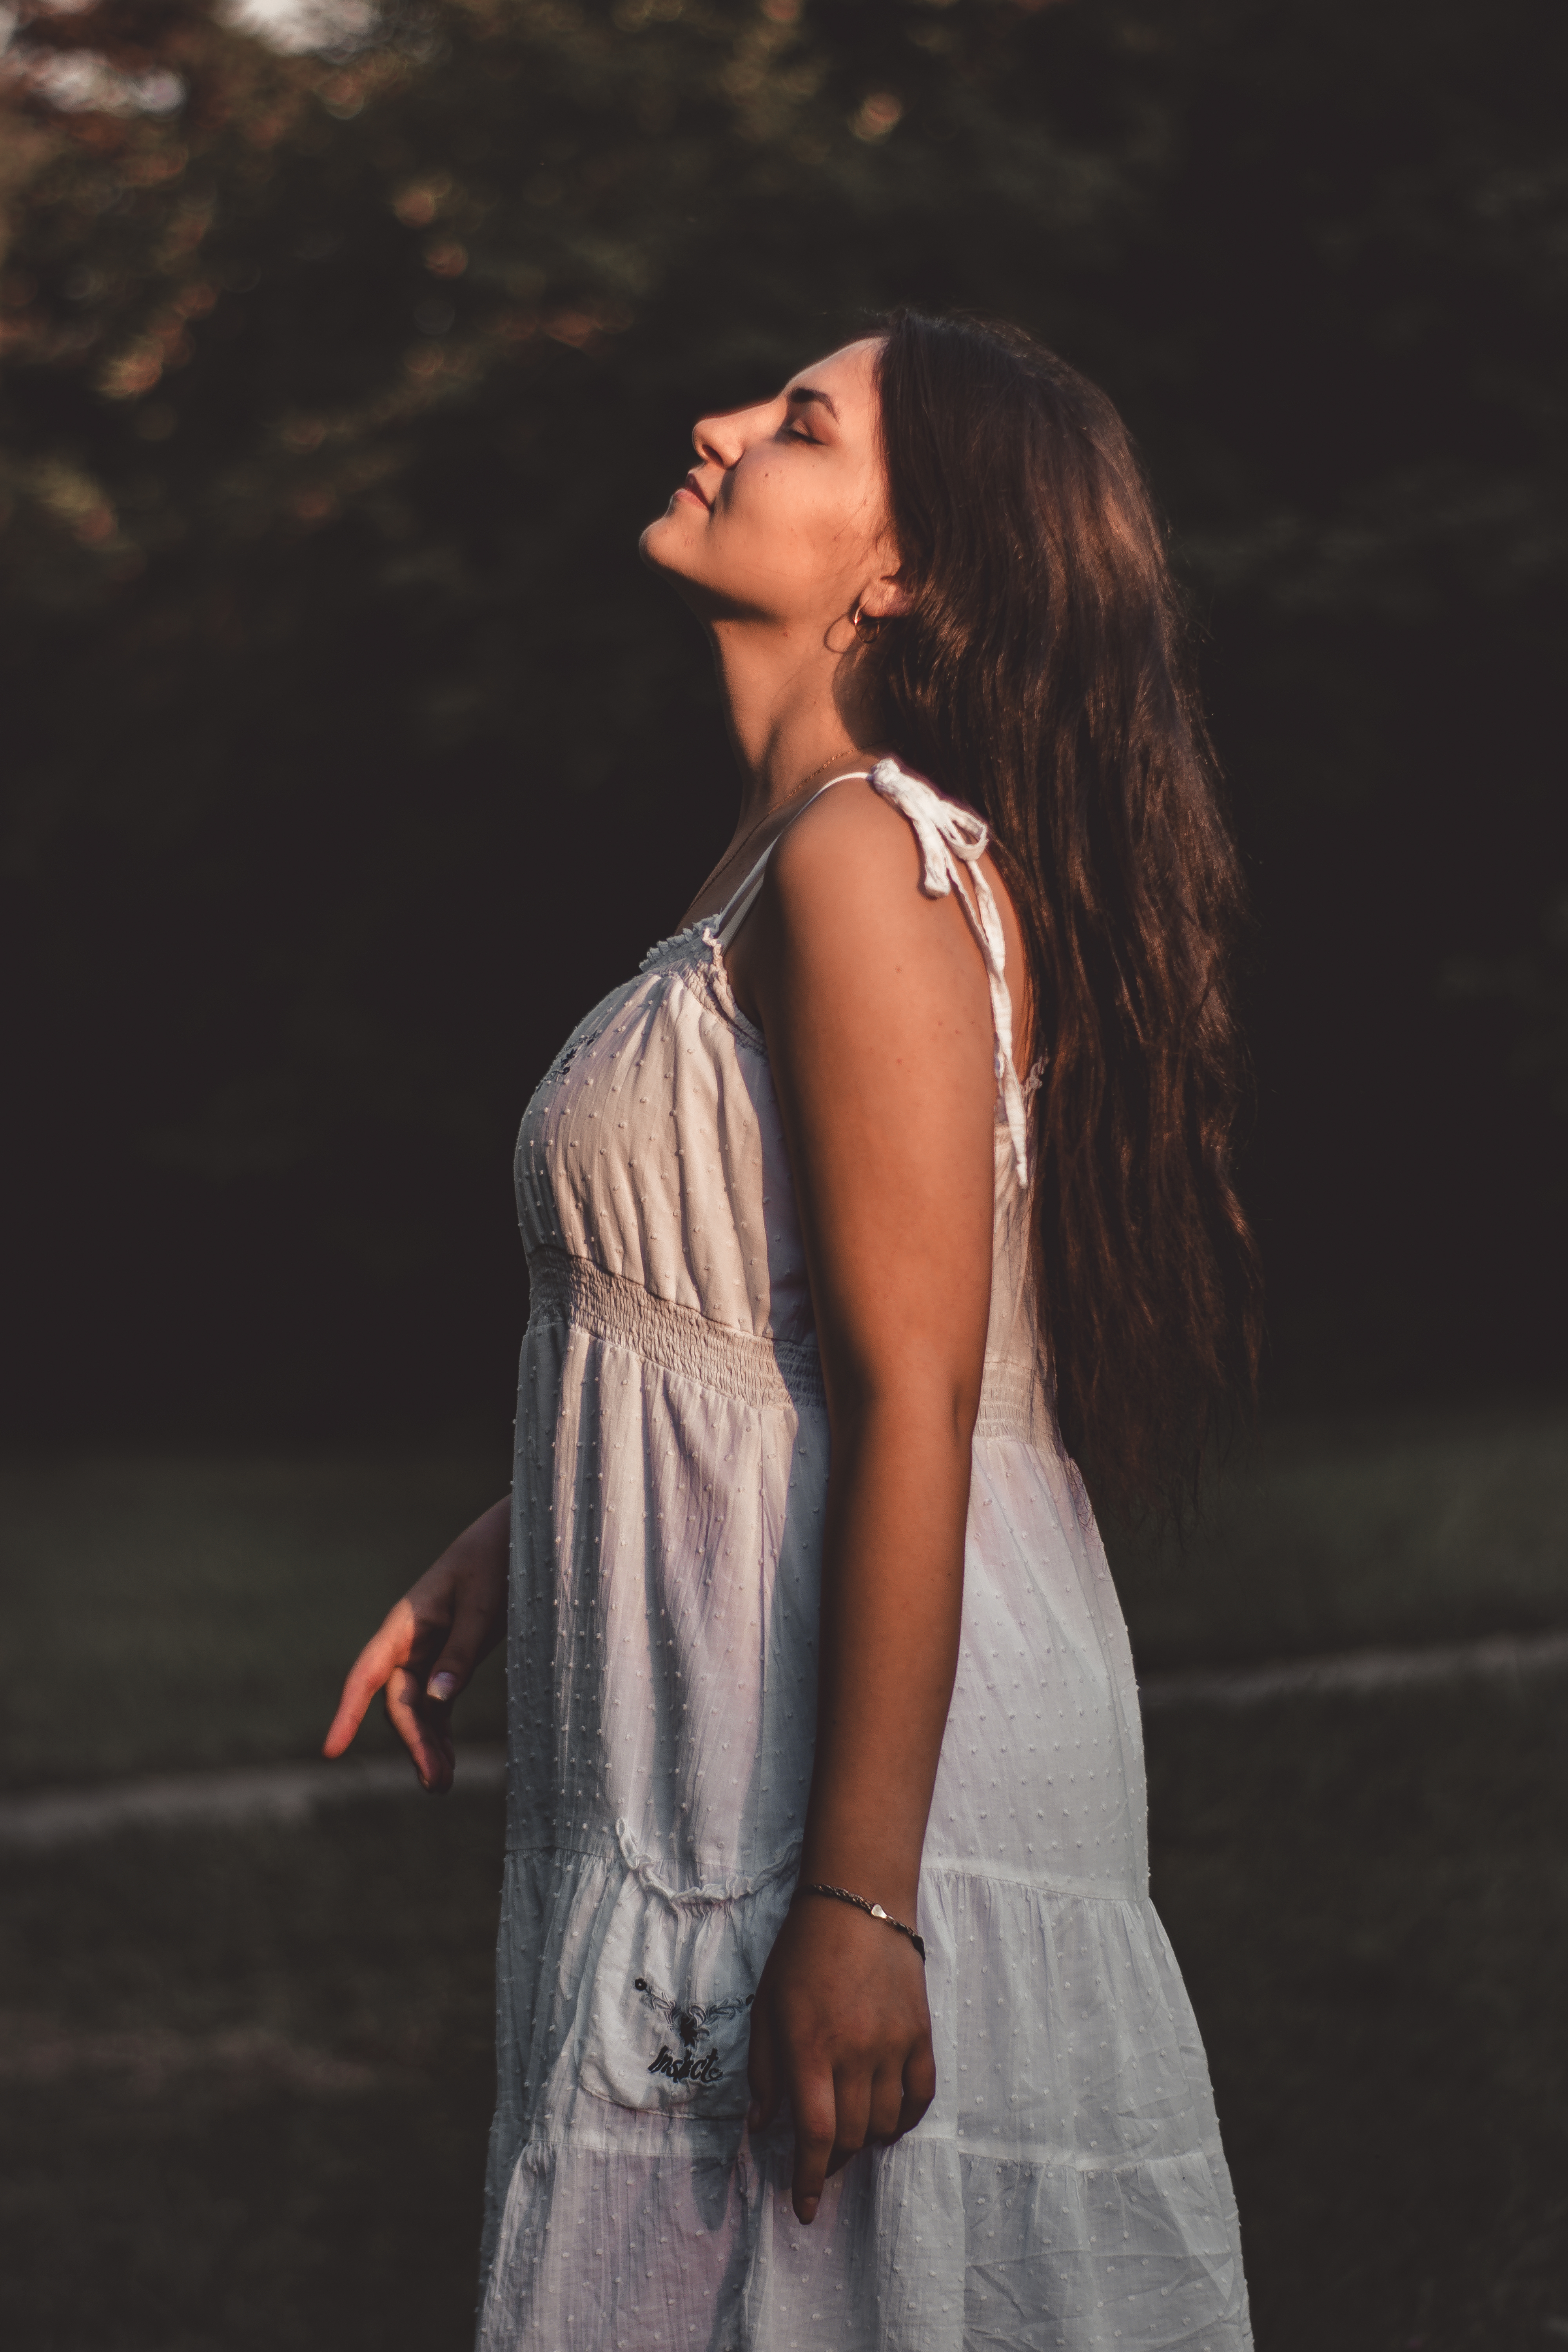
woman, hair, clothing, beauty, dress, fashion, long hair, hairstyle, shoulder, model, lip, photo shoot, fashion model, photography, brown hair, fashion design, muscle, formal wear, black hair, neck, flash photography, style